Pascual Racuyal

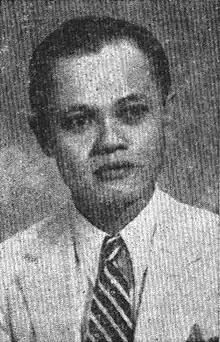
Racuyal in 1949

Pascual Borbon Racuyal (1911, Tinago, Cebu City – 2004, Bulacan) was a Filipino eccentric and aspirant for the Philippine presidency, whose persistent attempts at the presidency earned him folk status. Racuyal sought the presidency in every Philippine presidential election beginning in 1935 against Manuel L. Quezon, Emilio Aguinaldo, and Gregorio Aglipay until 1986 (against Ferdinand Marcos and Corazon Aquino).